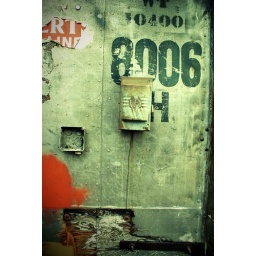
Jeff and I spent the day walking along the tracks near train avenue. we made a stop at the fun wall.